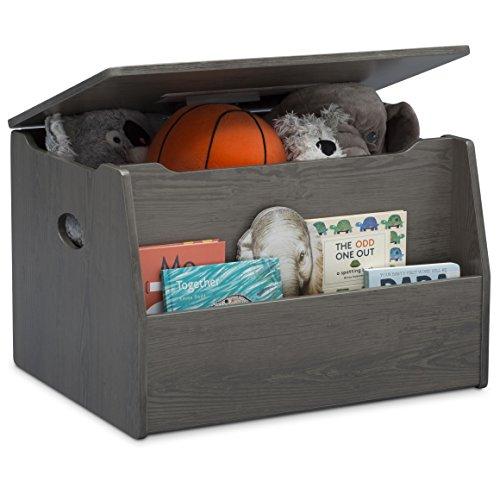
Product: Delta Children Nolan Toy Box
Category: Baby Products | Nursery | Furniture | Storage & Organization | Toy Chests & Organizers
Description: AVAILABLE IN A VARIETY OF COLORS: The Nolan Toy Box comes in Grey, Bianca White, Crafted Grey and Crafted Limestone.
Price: $99.99